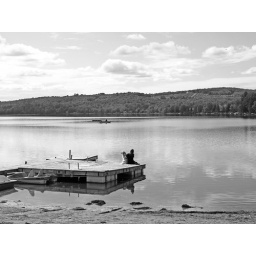
A simple ,yet interesting capture for me...went for b&amp;amp;w on this shot....young girl and her dog relaxing by the lake.